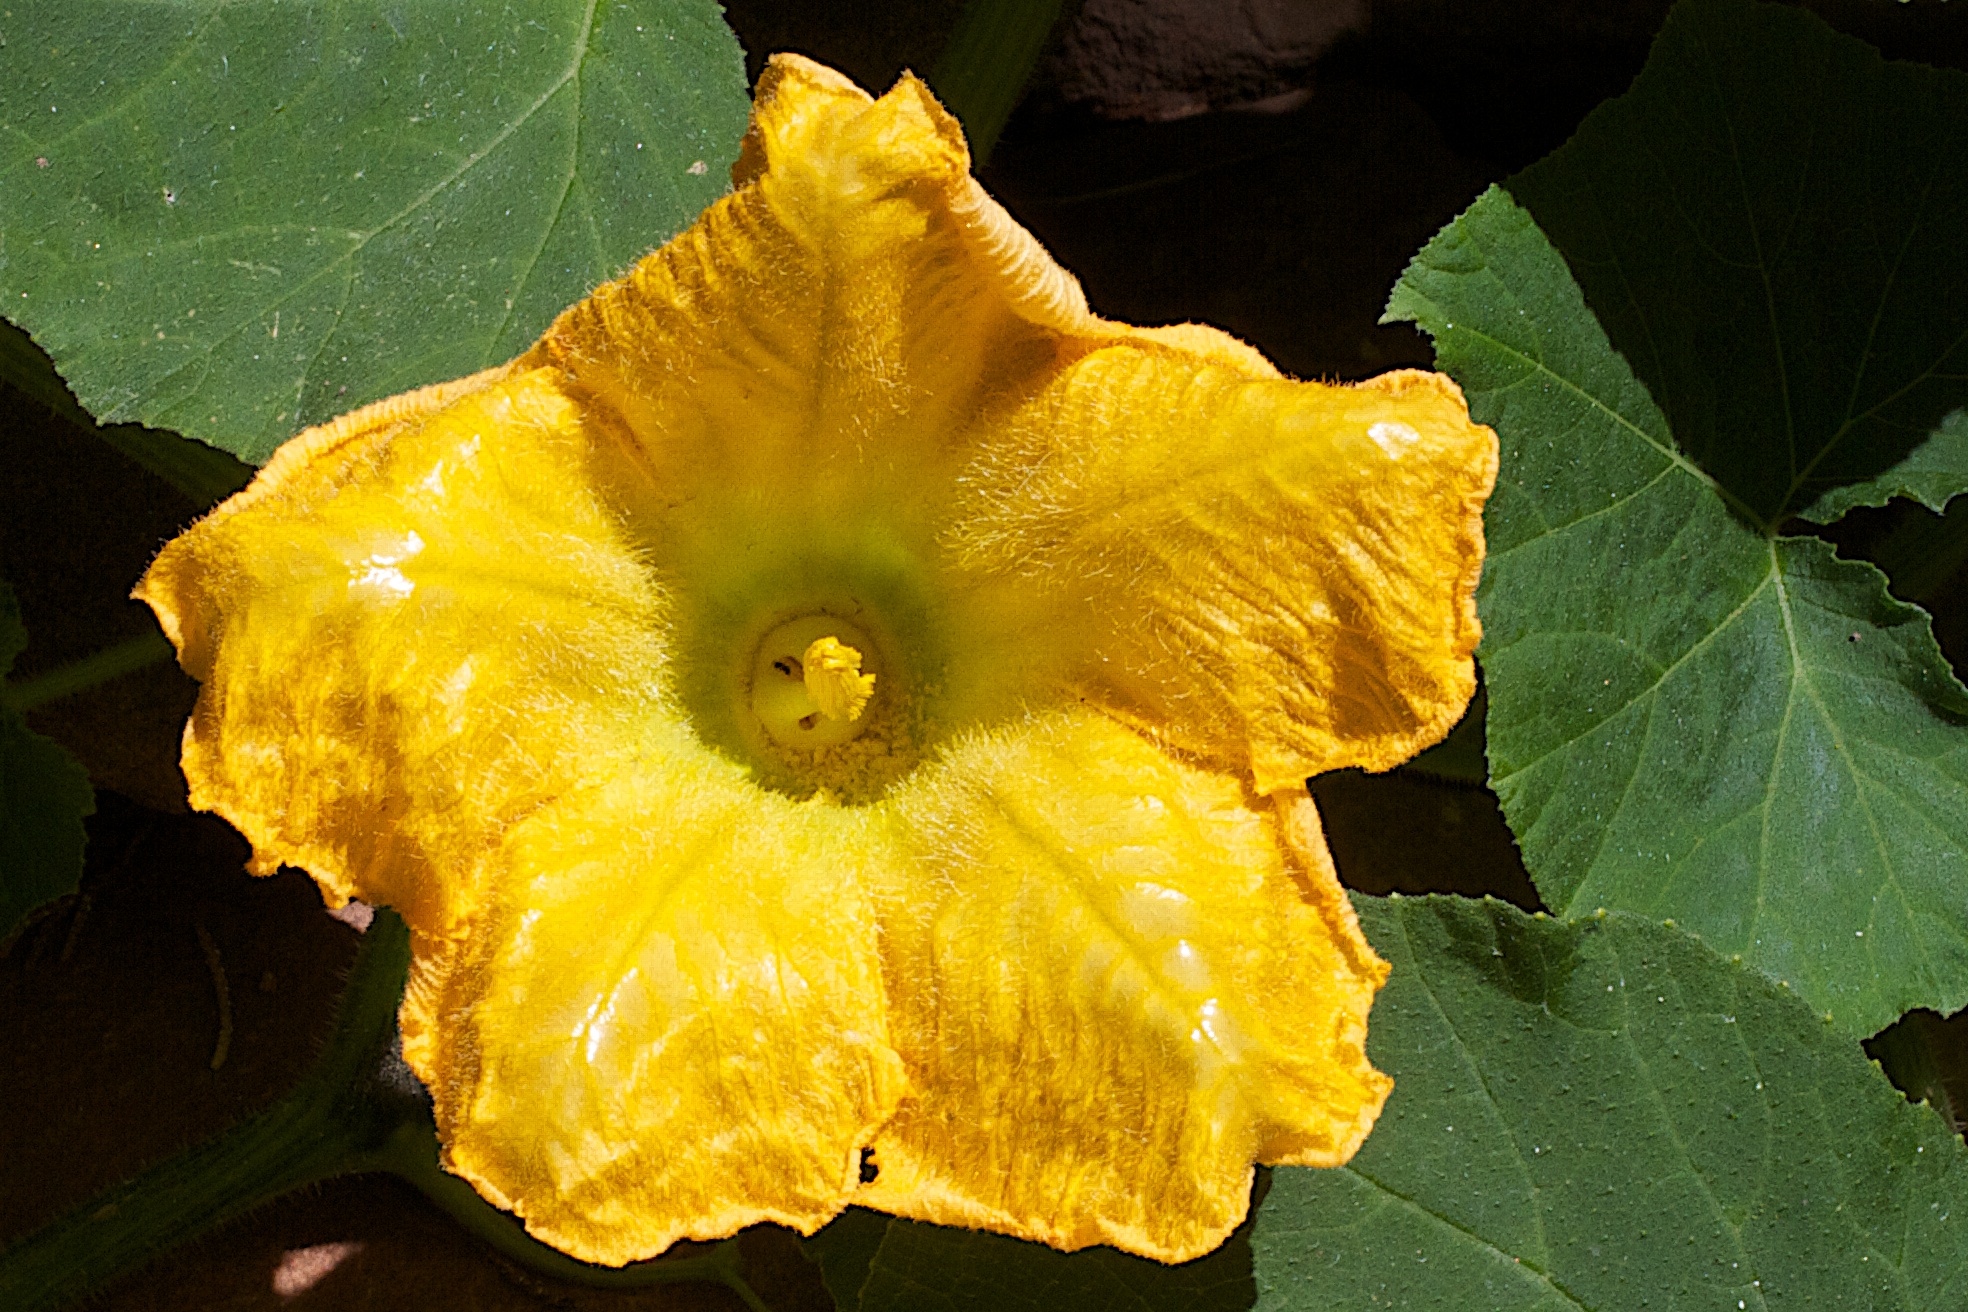
plant, leaf, flower, produce, botany, yellow, flora, macro photography, flowering plant, plant stem, land plant